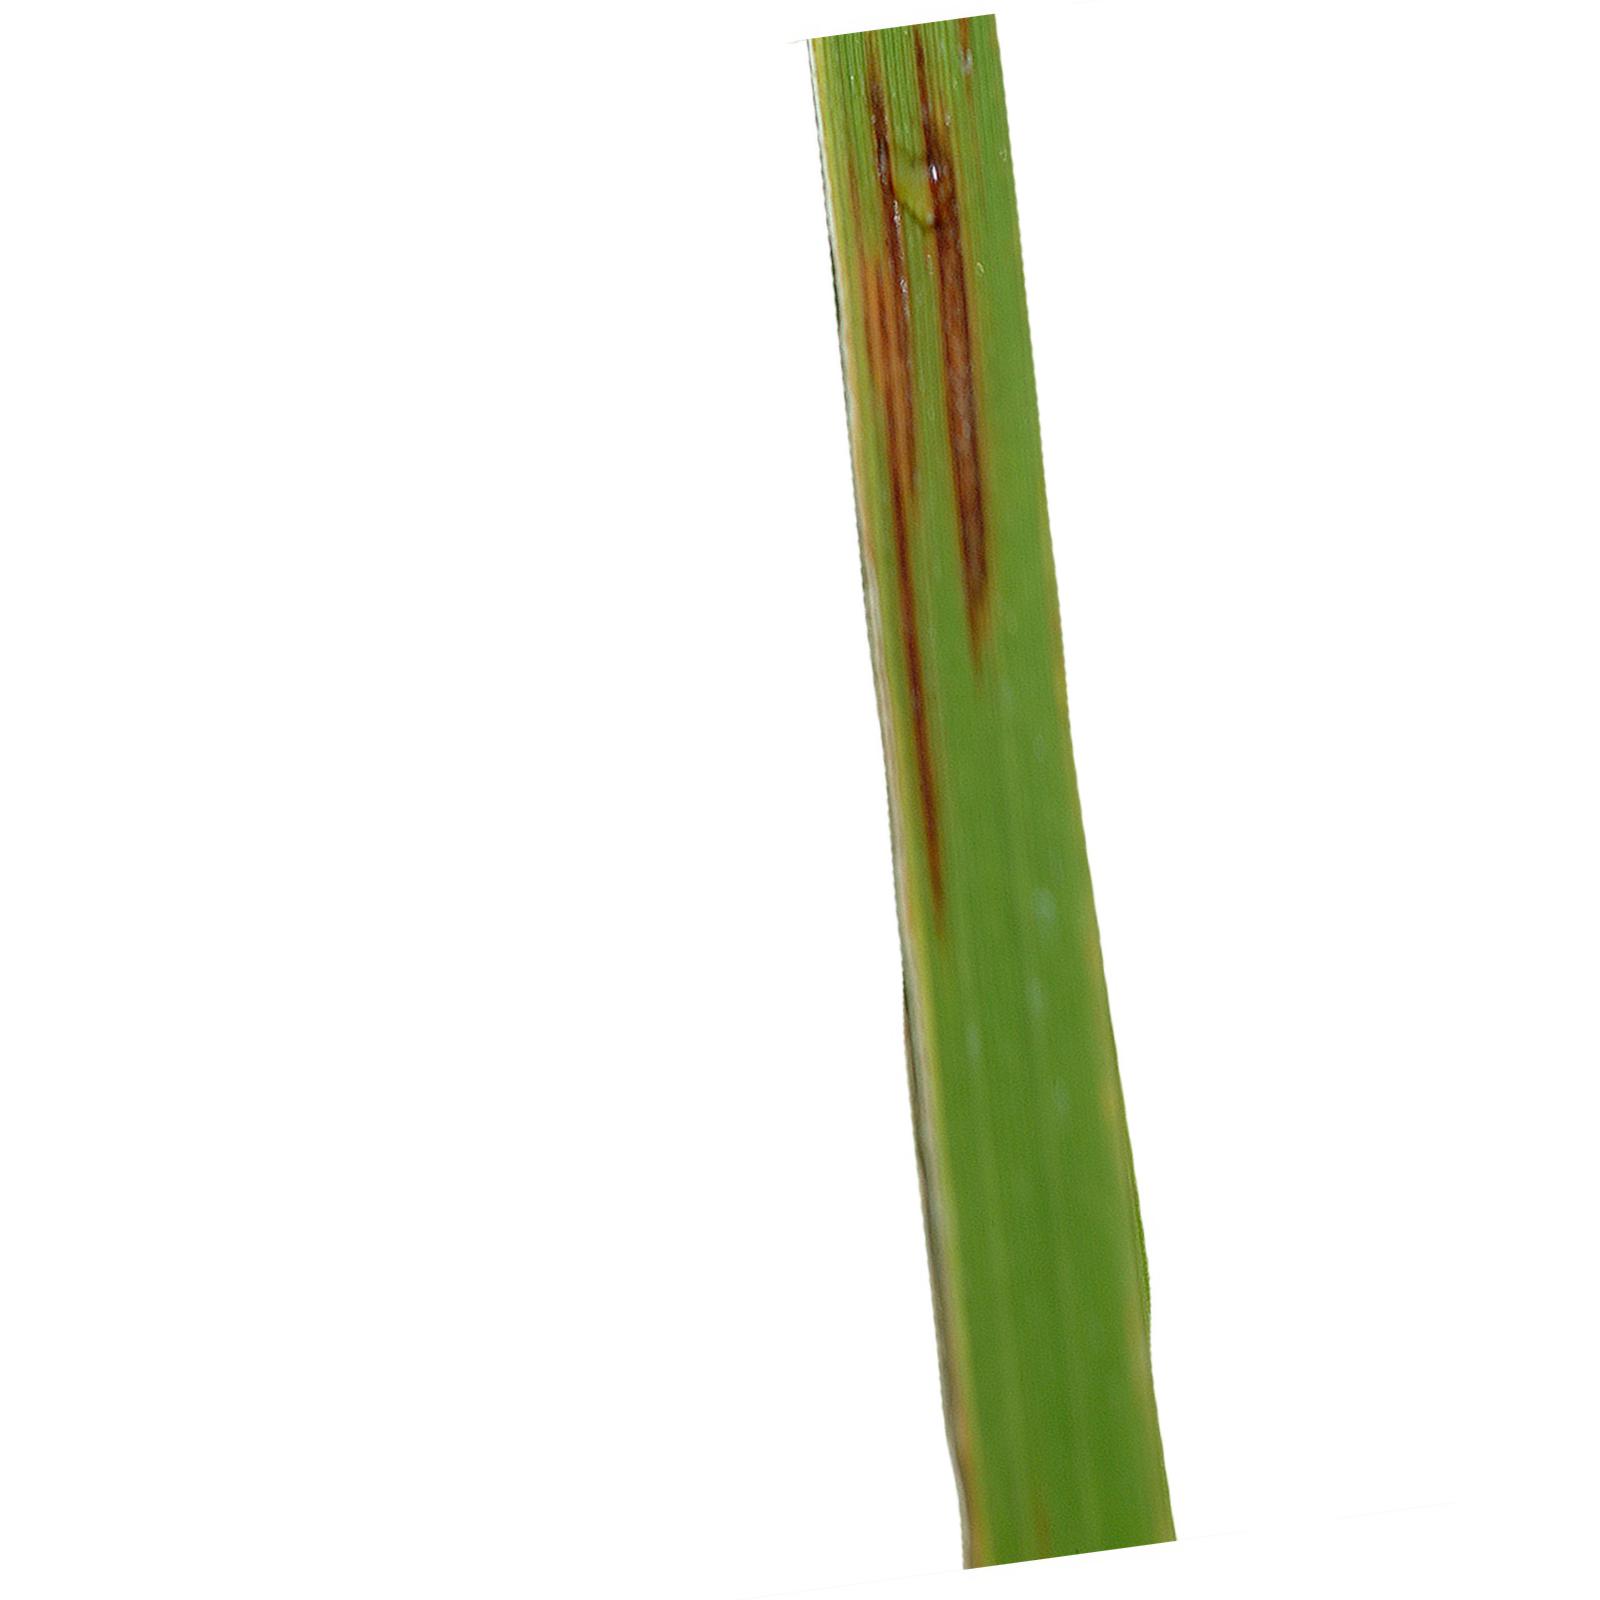
Nhãn: Bệnh Gạch Nâu ( Narrow Brown Spot )